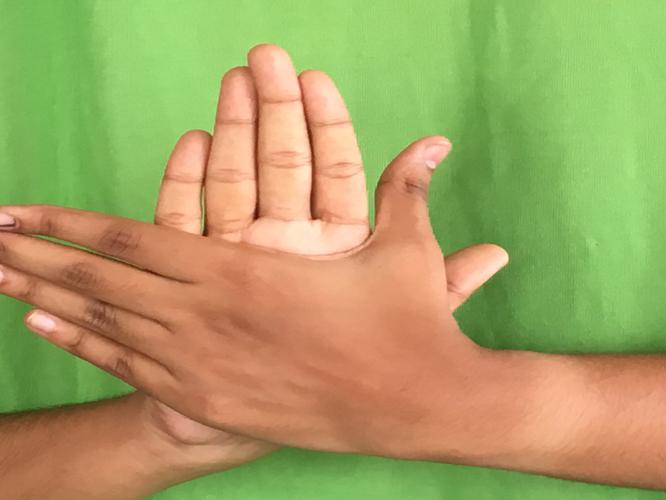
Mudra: Chakra
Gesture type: double_hand